Jar'Edo Wens hoax

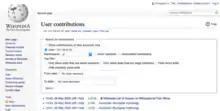
The three edits of the anonymous user who added the hoax

Jar'Edo Wens was a deliberately fictitious Wikipedia article which existed for almost 10 years before being spotted in November 2014 and deleted in March 2015. At the time, it was the longest-lasting hoax article discovered in the history of Wikipedia.